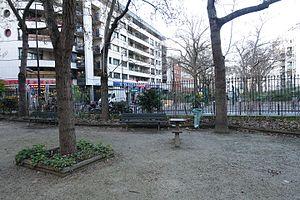
Le square Marc-Séguin est un espace vert du 18ᵉ arrondissement de Paris,
La rue Marc-Séguin est une voie du 18ᵉ arrondissement de Paris, en France.